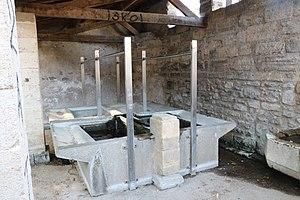
Adissan (Hérault) - lavoir
Adissan est une commune française située dans le département de l'Hérault en région Occitanie. Ses habitants sont appelés les Adissanais.